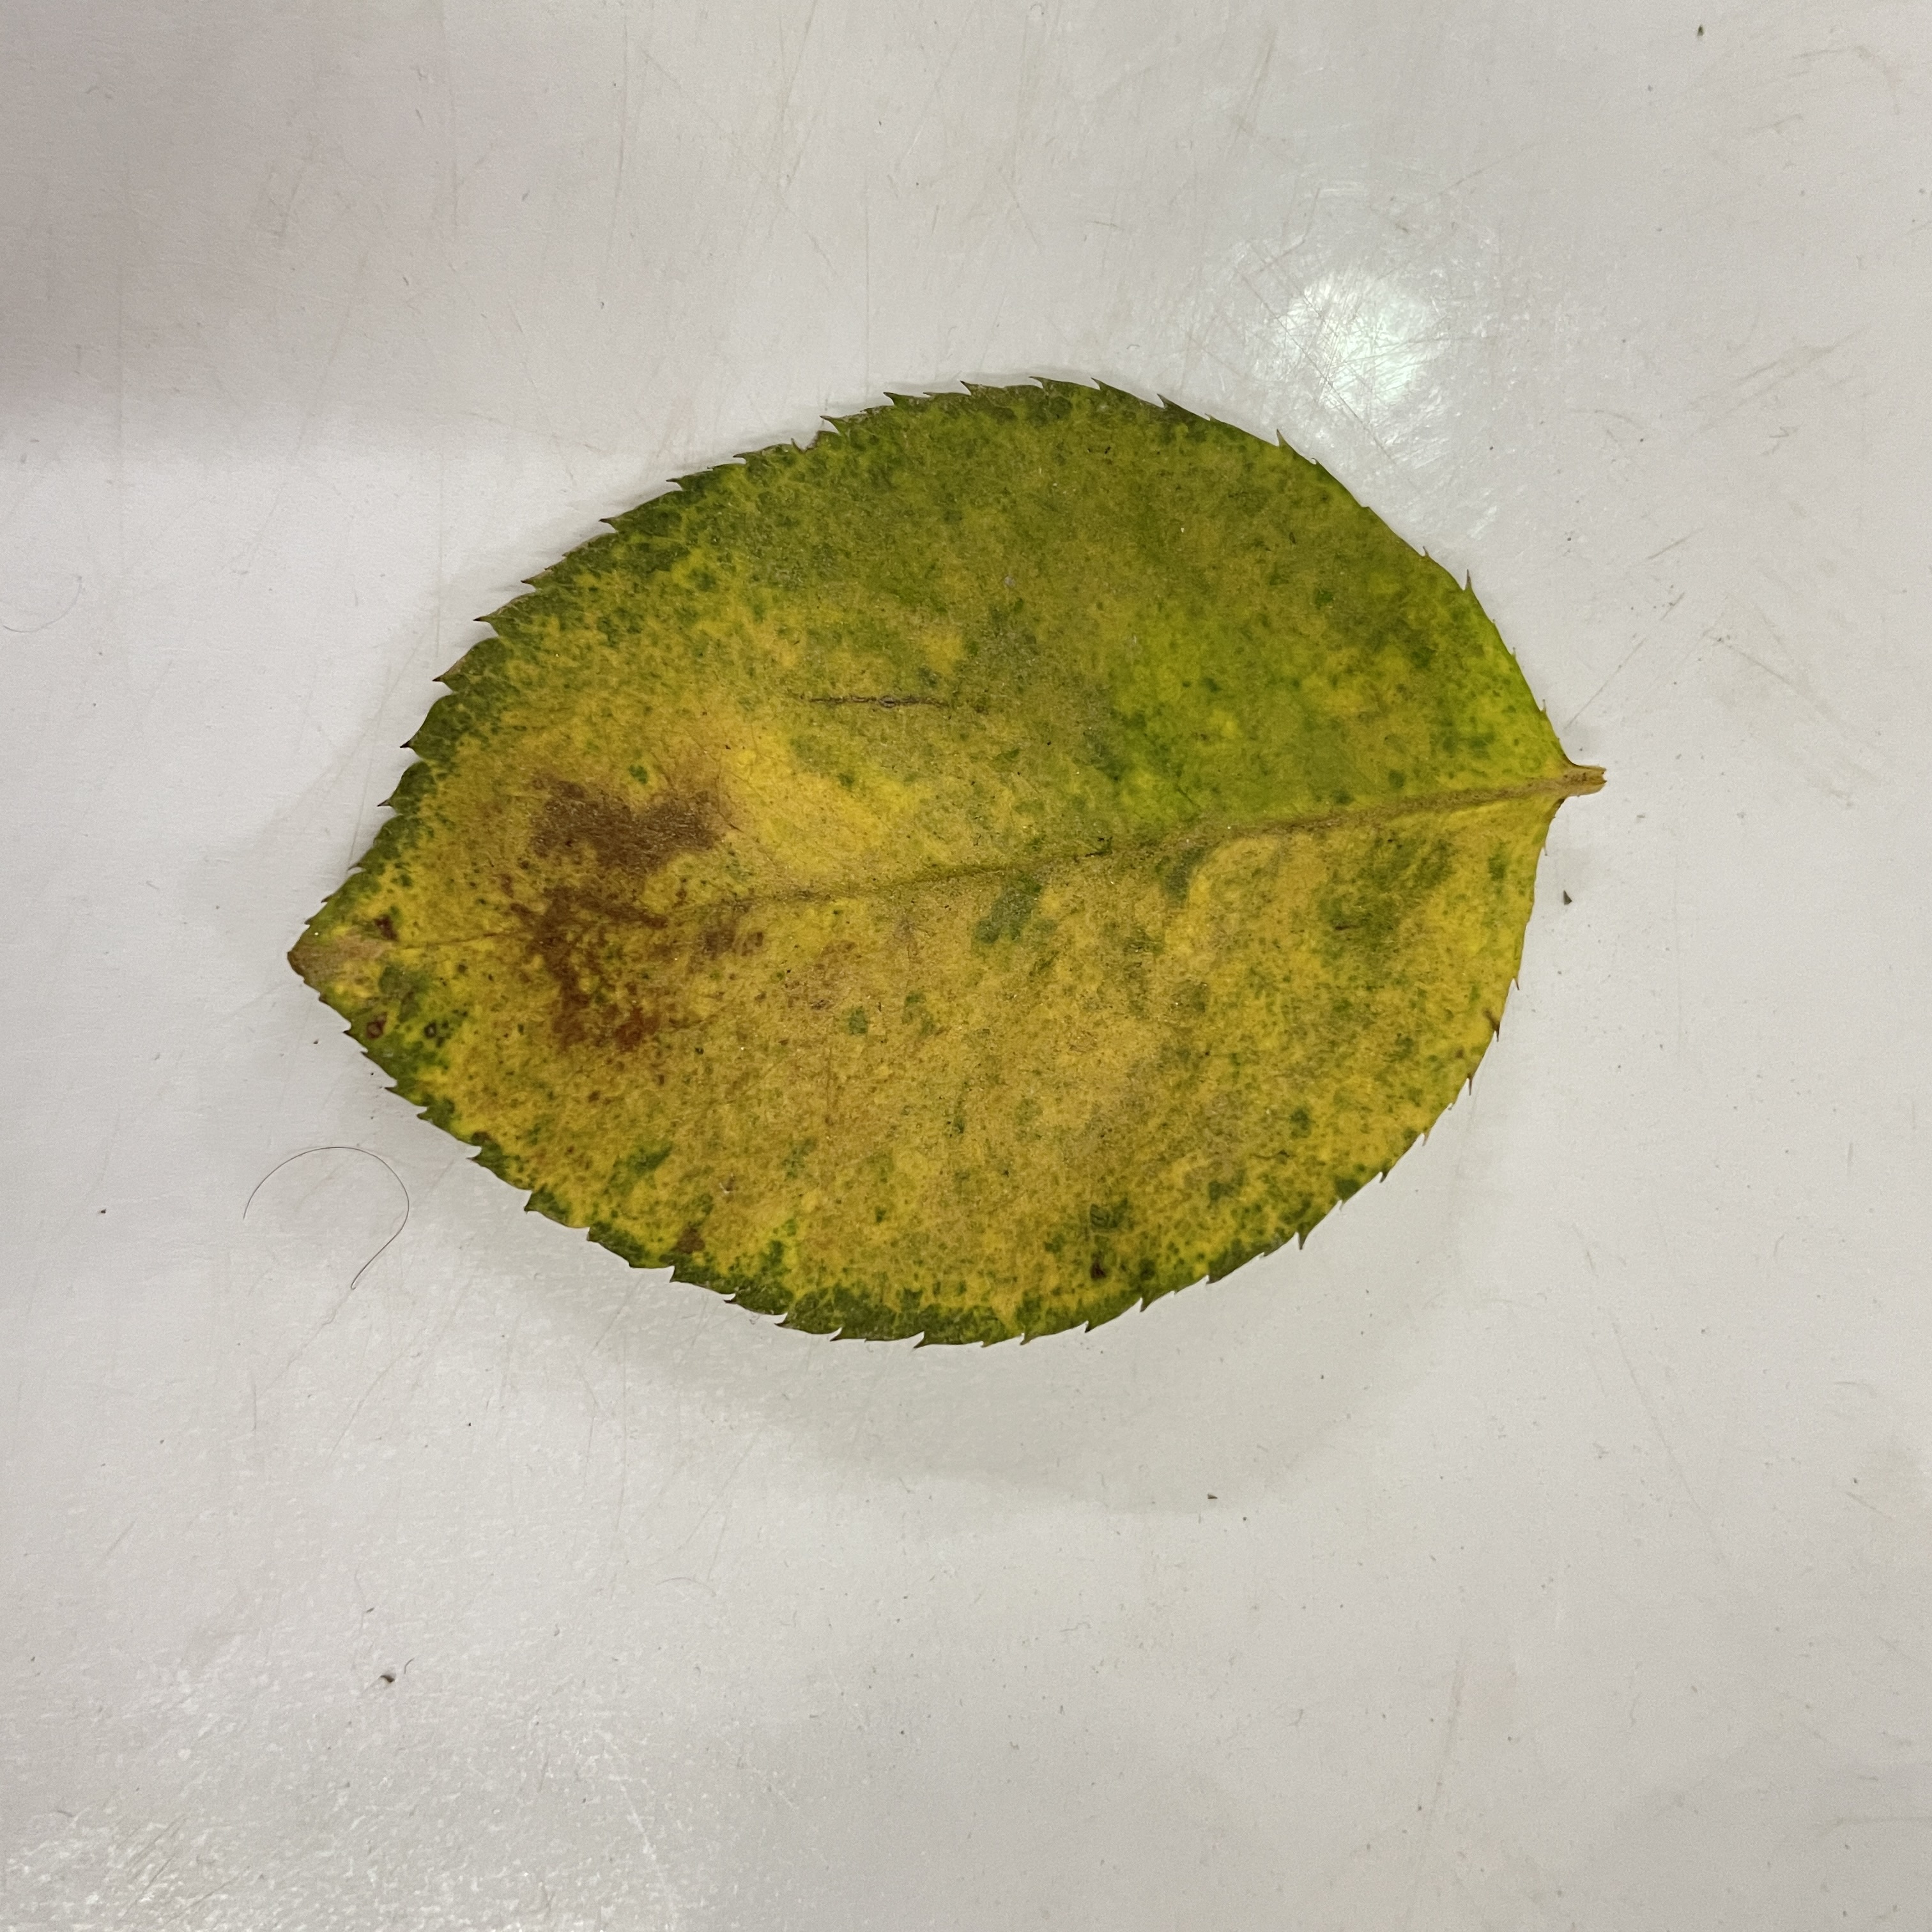
Label: Black Spot